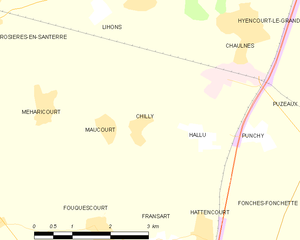
Carte des communes françaises Chilly